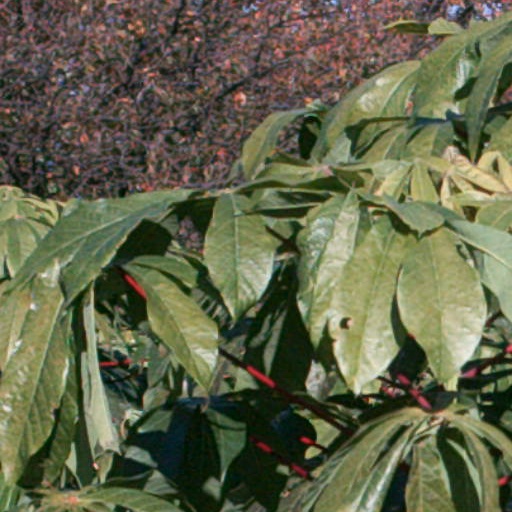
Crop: cassava